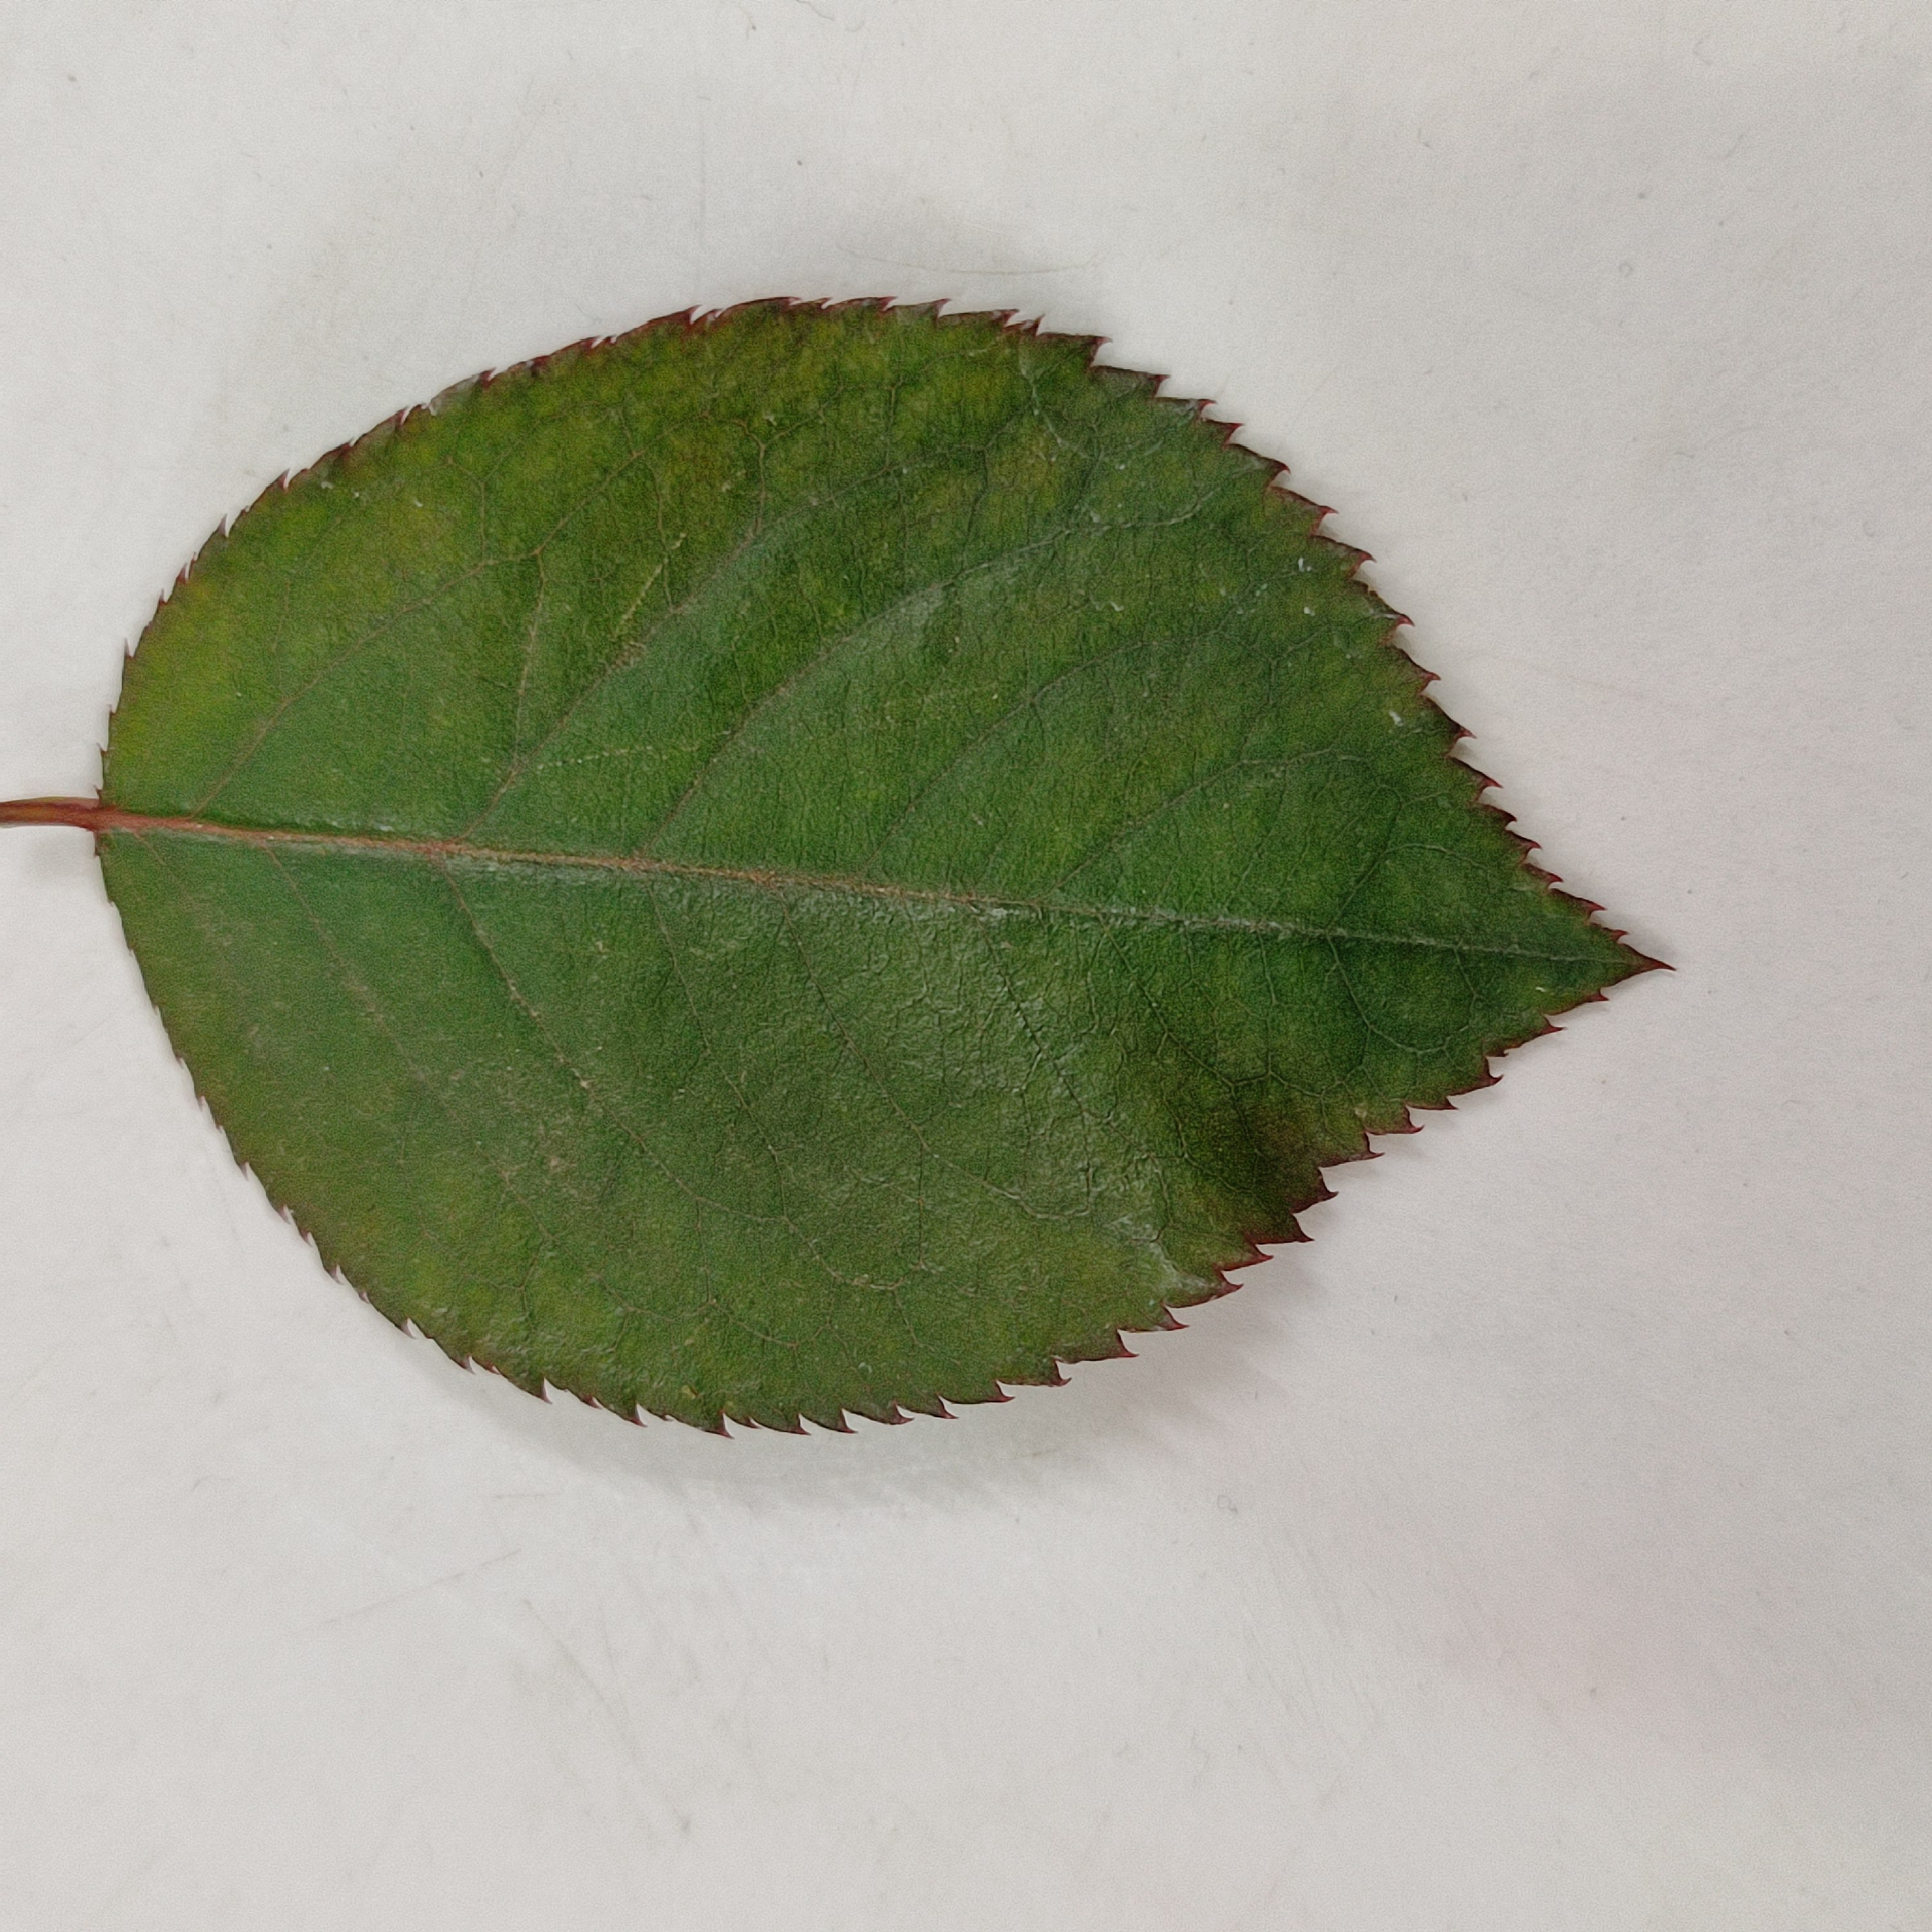
Label: Healthy Leaf